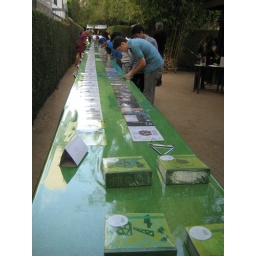
The accordion book under plastic takes the whole length of the Schindler House's driveway!